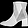
Label: Ankle boot